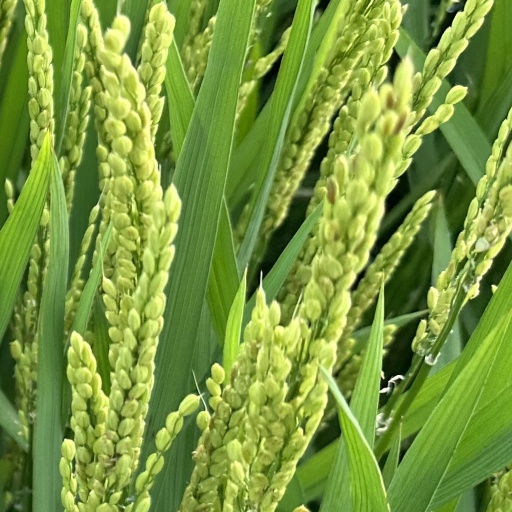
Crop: rice